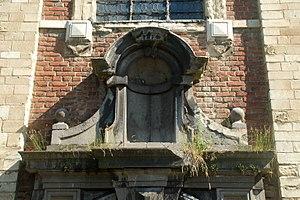
Belgique - Brabant flamand - Louvain (Leuven) - Chapelle des Sœurs Noires (Zwartzusterskapel)
Le couvent et la chapelle des Sœurs Noires est un édifice de style baroque situé à Louvain, dans la province du Brabant flamand en Belgique